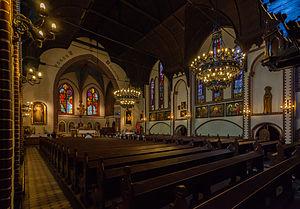
Sopot est une ville de Pologne d'environ 40 000 habitants qui constitue avec Gdańsk et Gdynia une vaste conurbation portuaire connue sous le nom de Tricité.